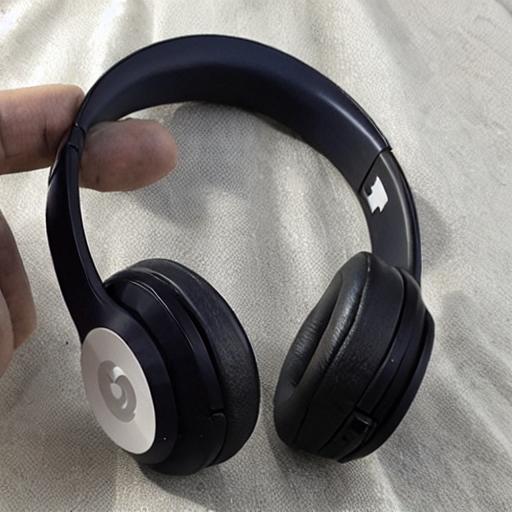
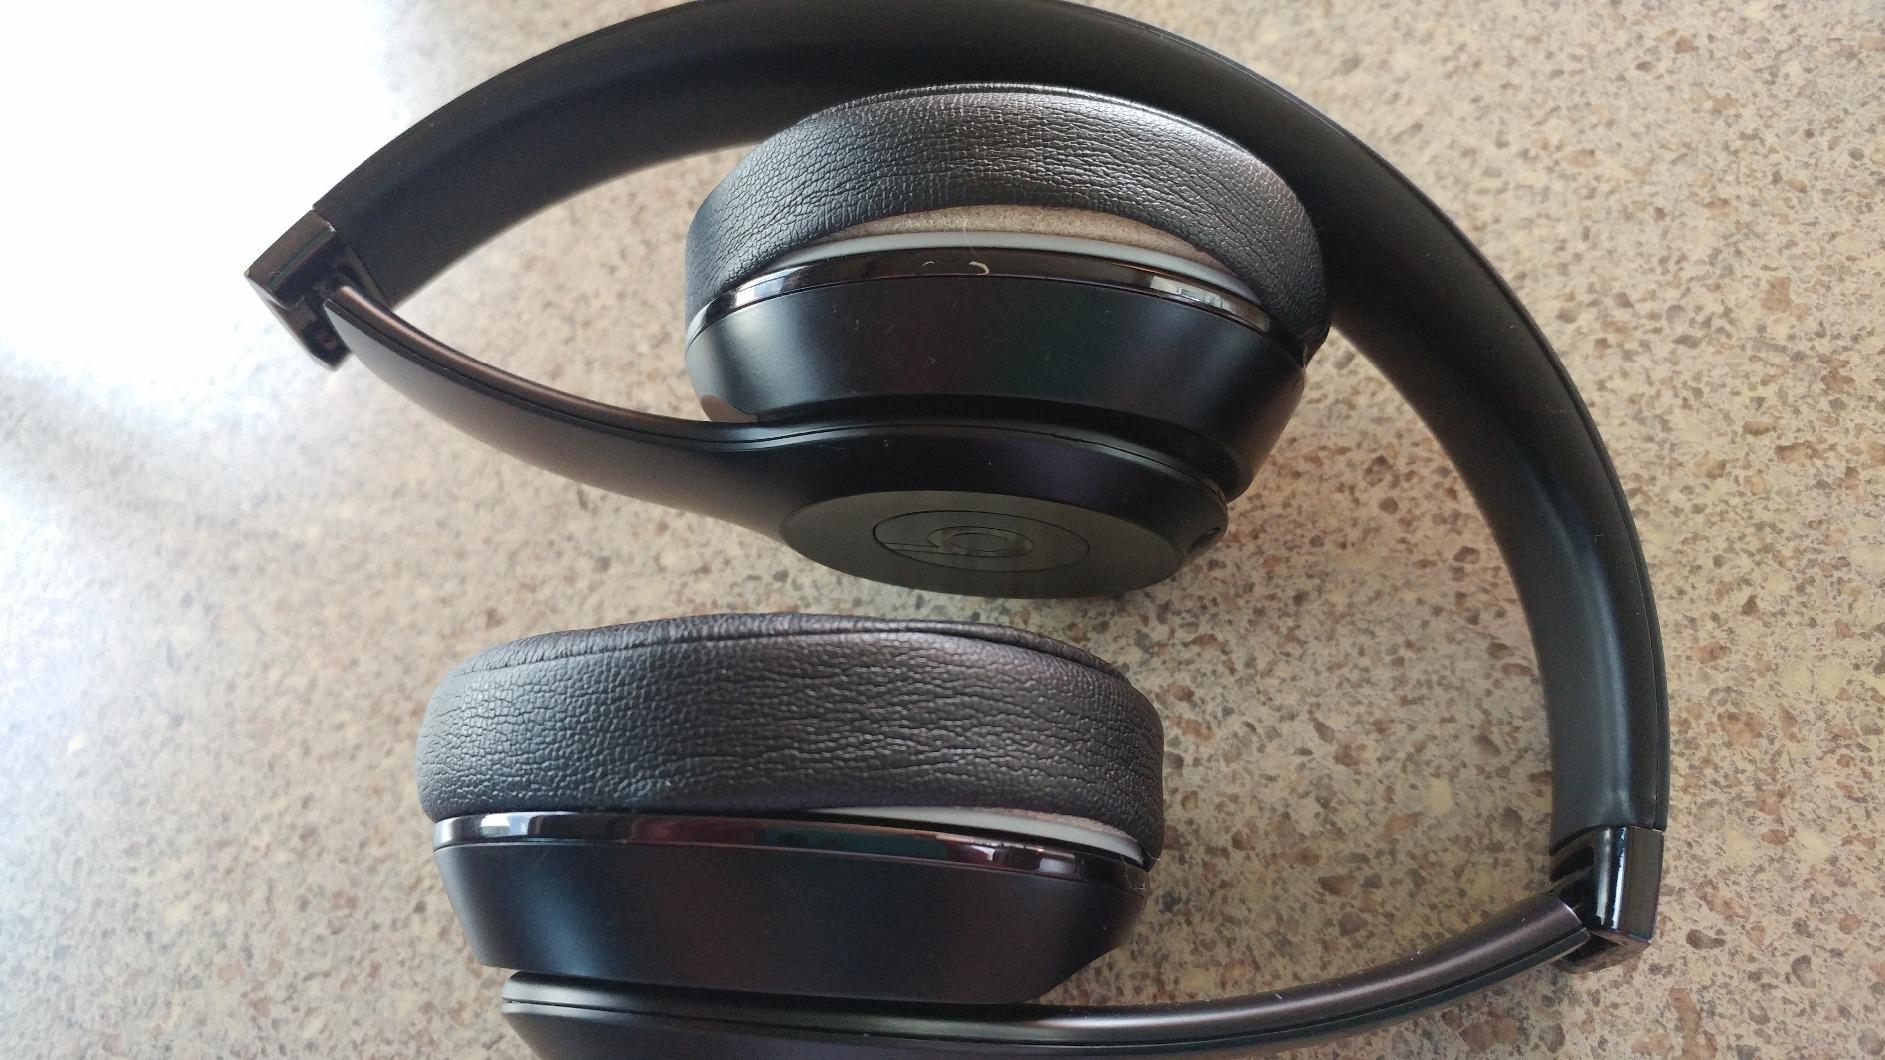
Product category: headphones
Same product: no